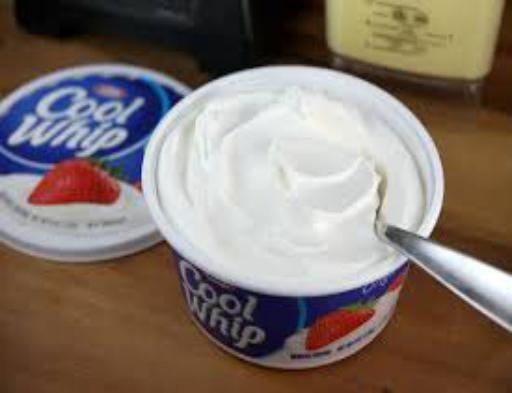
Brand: Cool Whip
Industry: Food